National Union of Students of the Philippines

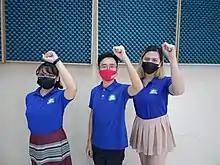
Former NUSP Presidents Raoul Manuel (center) and current President Jandeil Roperos (right) with Angelica Galimba, Kabataan Partylist 2022 second nominee.

The current president of NUSP is Jandeil Roperos, who was also the third nominee of Kabataan Partylist for the 2022 national elections. Kabataan Partylist's first nominee was Raoul Manuel, a former president of the NUSP.